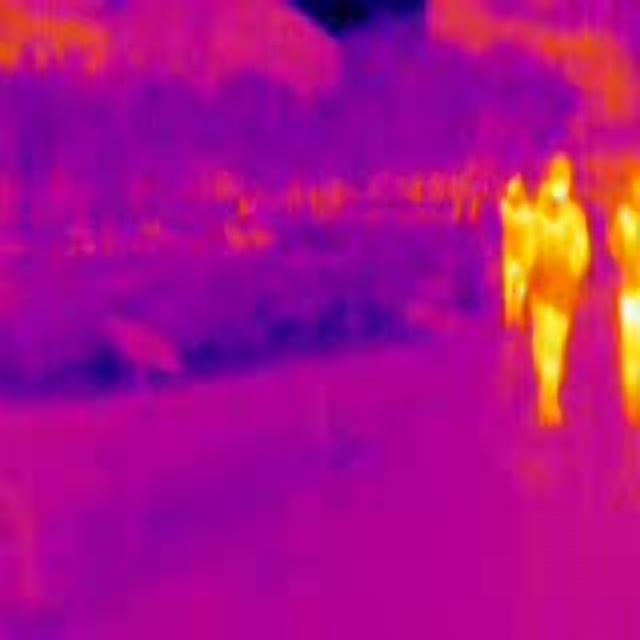
Detected objects:
label: person
label: person
label: person